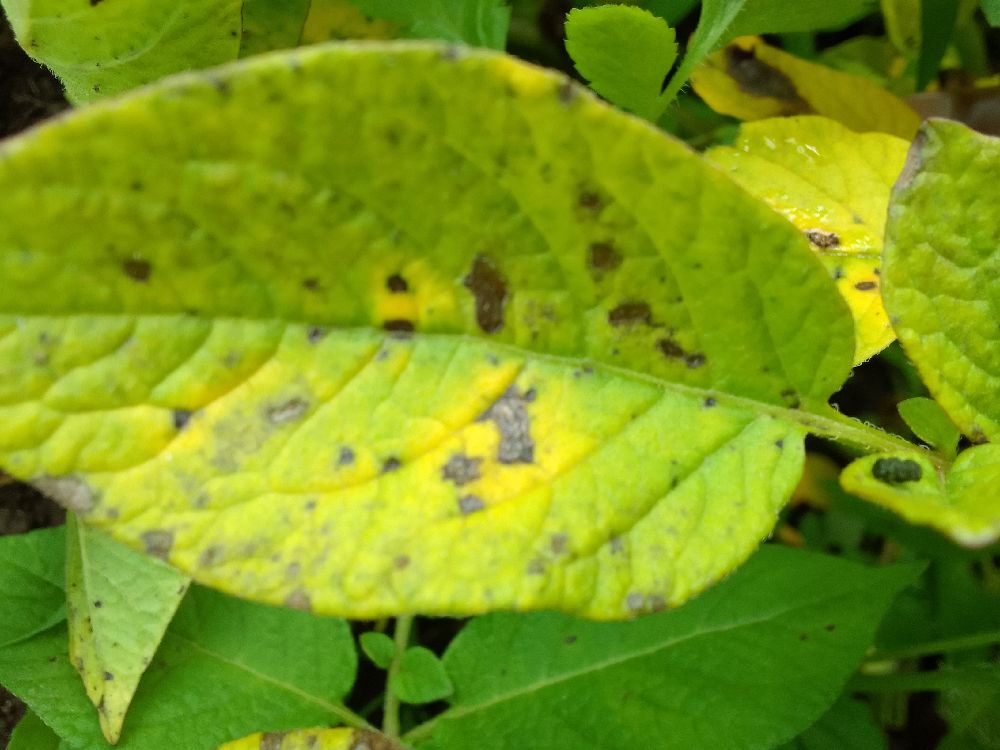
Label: Early blight